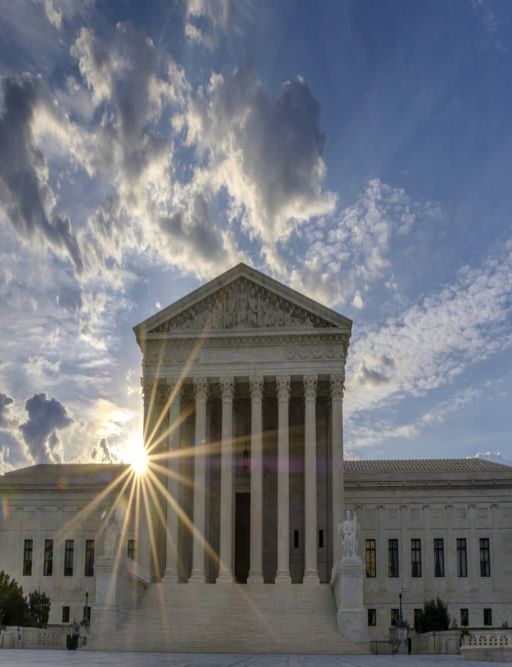
the sun rises behind the building on sunday .